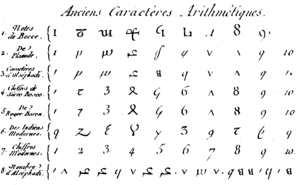
Les chiffres arabes sont, dans le langage courant, la graphie occidentale des dix chiffres et le système d'écriture décimale positionnelle qui les accompagne. Ils sont parvenus à l'Occident médiéval au contact des mathématiciens arabes via la civilisation andalouse. Cette terminologie étant ambiguë, ils portent également d'autres noms permettant d'éviter les confusions, mais dont certains sont spécifiques à l'informatique : « chiffres ASCII », en référence à l'histoire ancienne de leur encodage, « chiffres européens », « chiffres latins », en référence au jeu de caractères auquel ils ont été associés, « chiffres occidentaux ».